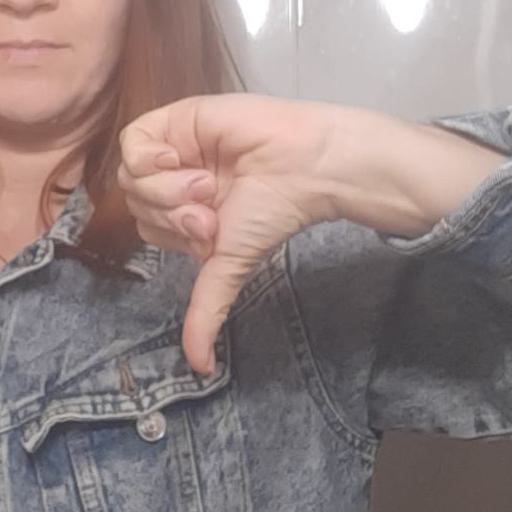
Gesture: dislike